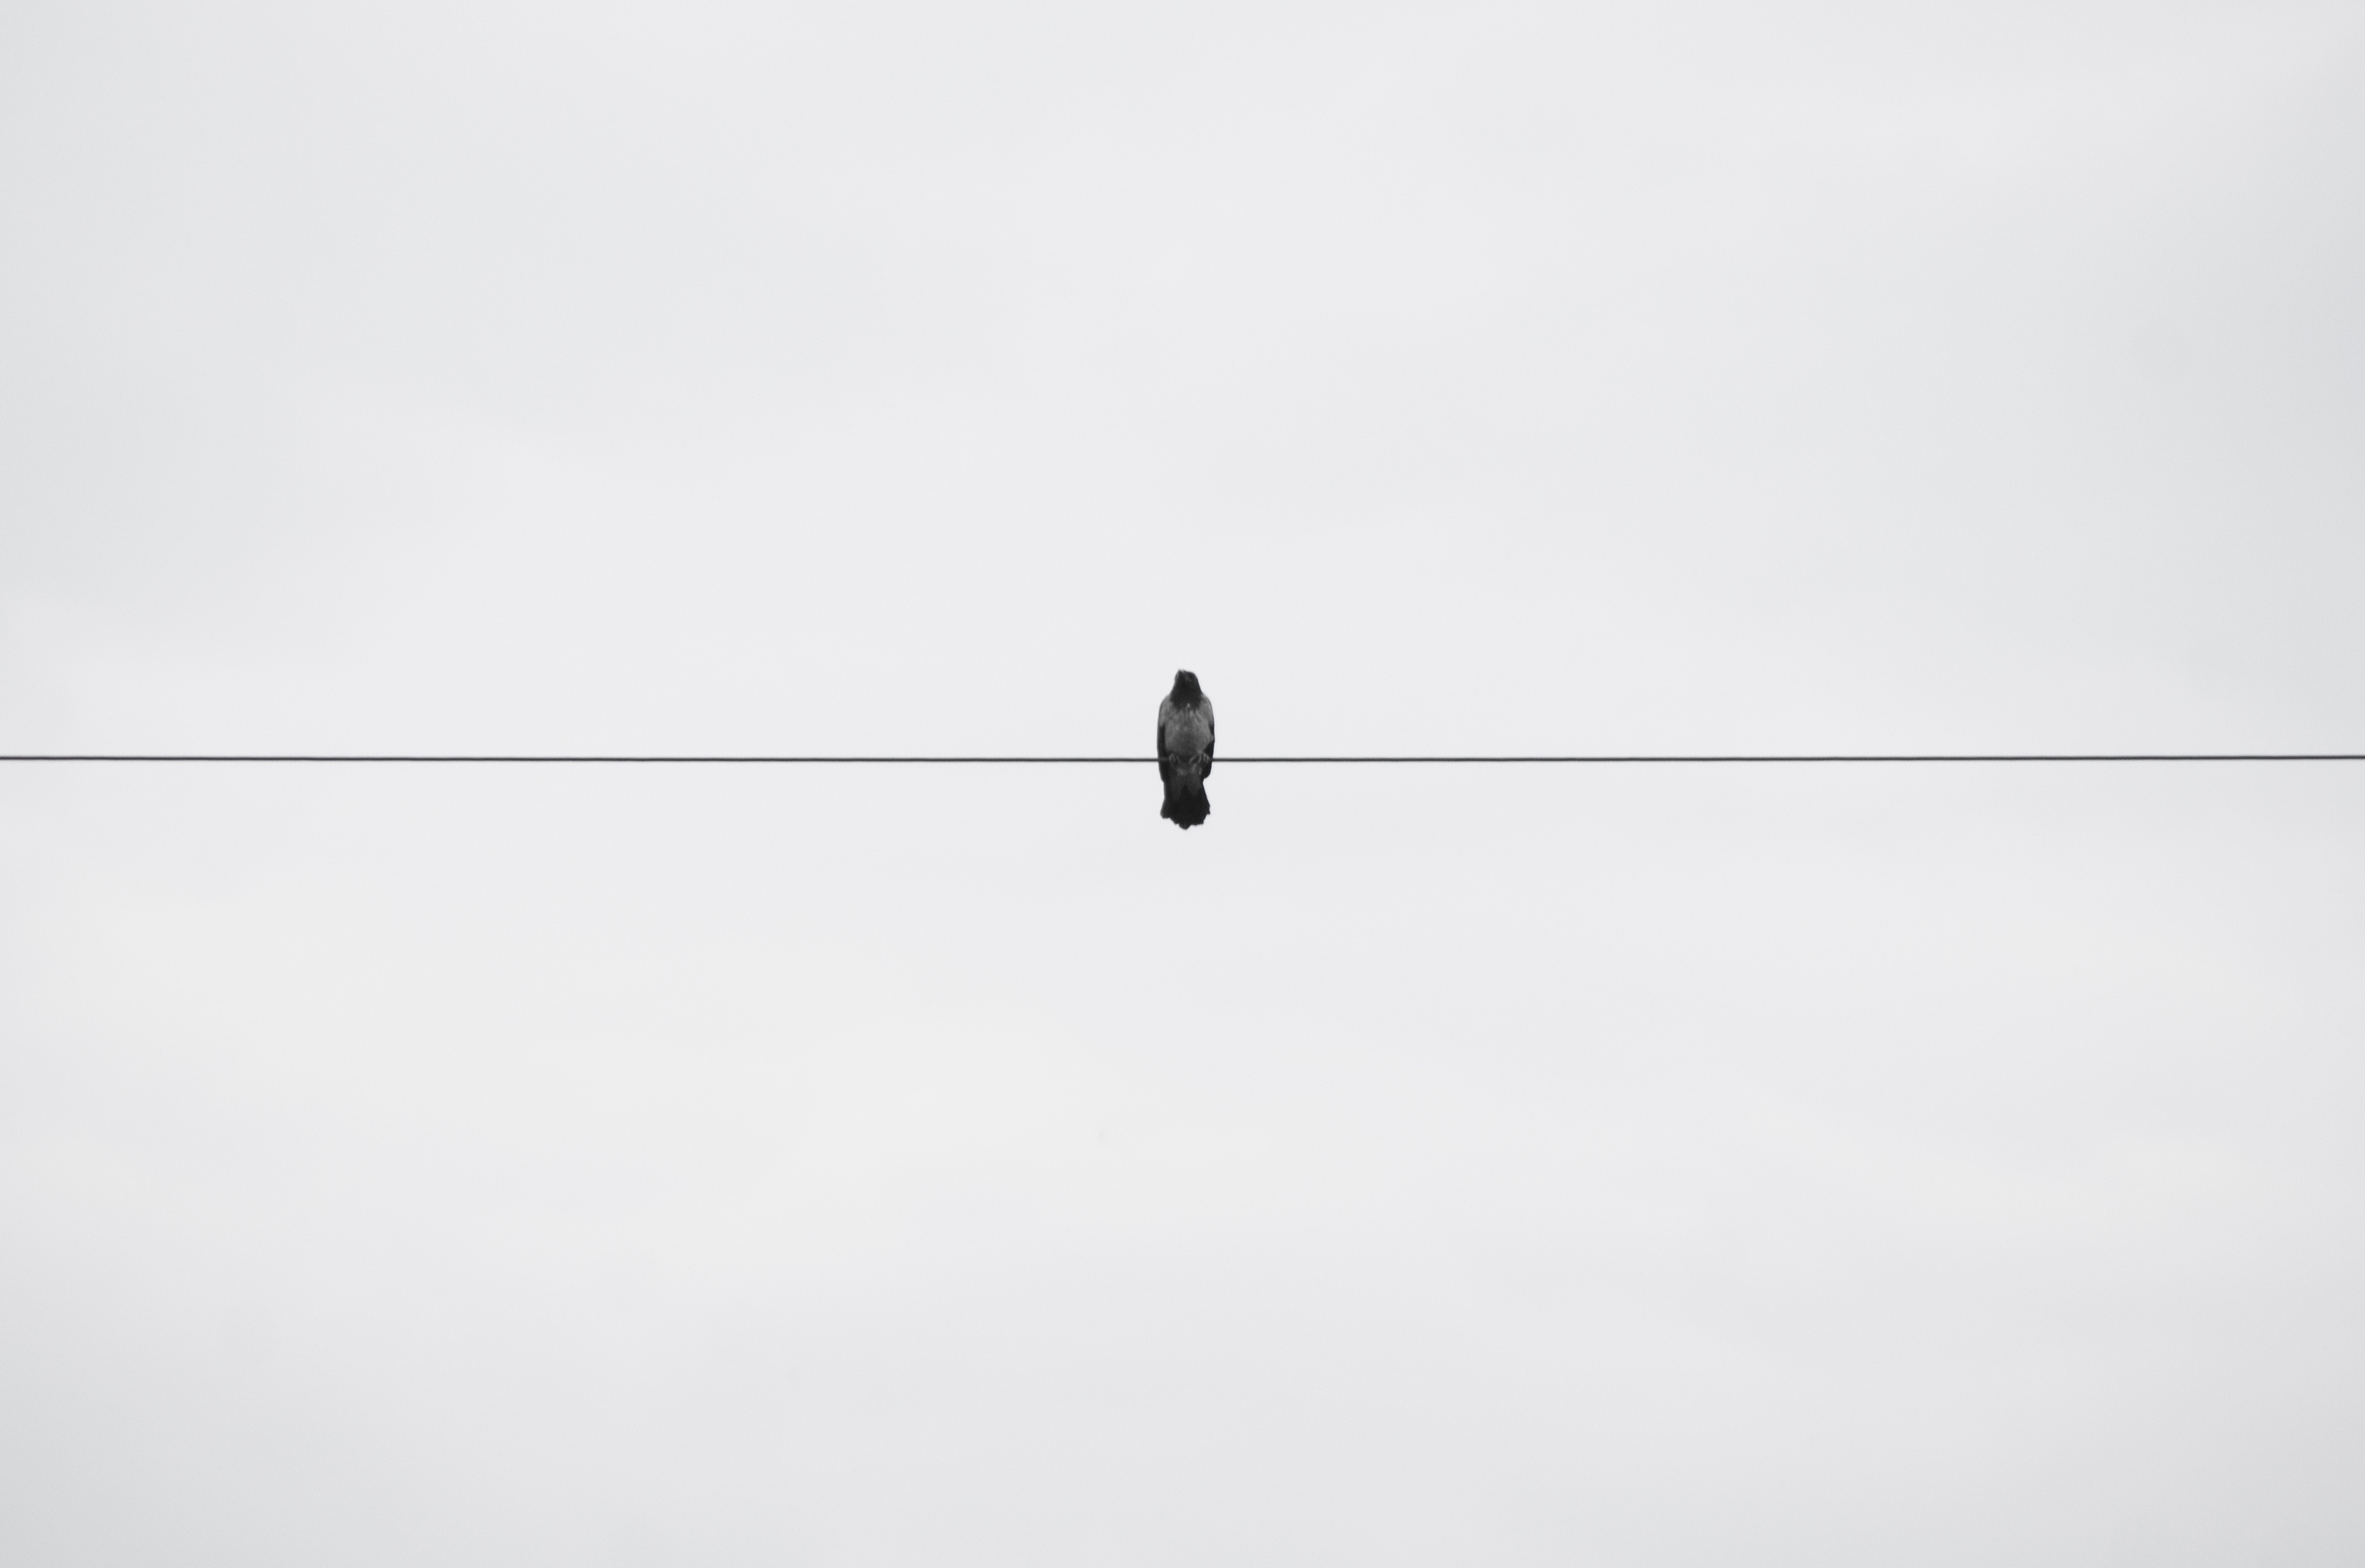
hand, wing, black and white, white, line, monochrome, logo, shape, monochrome photography